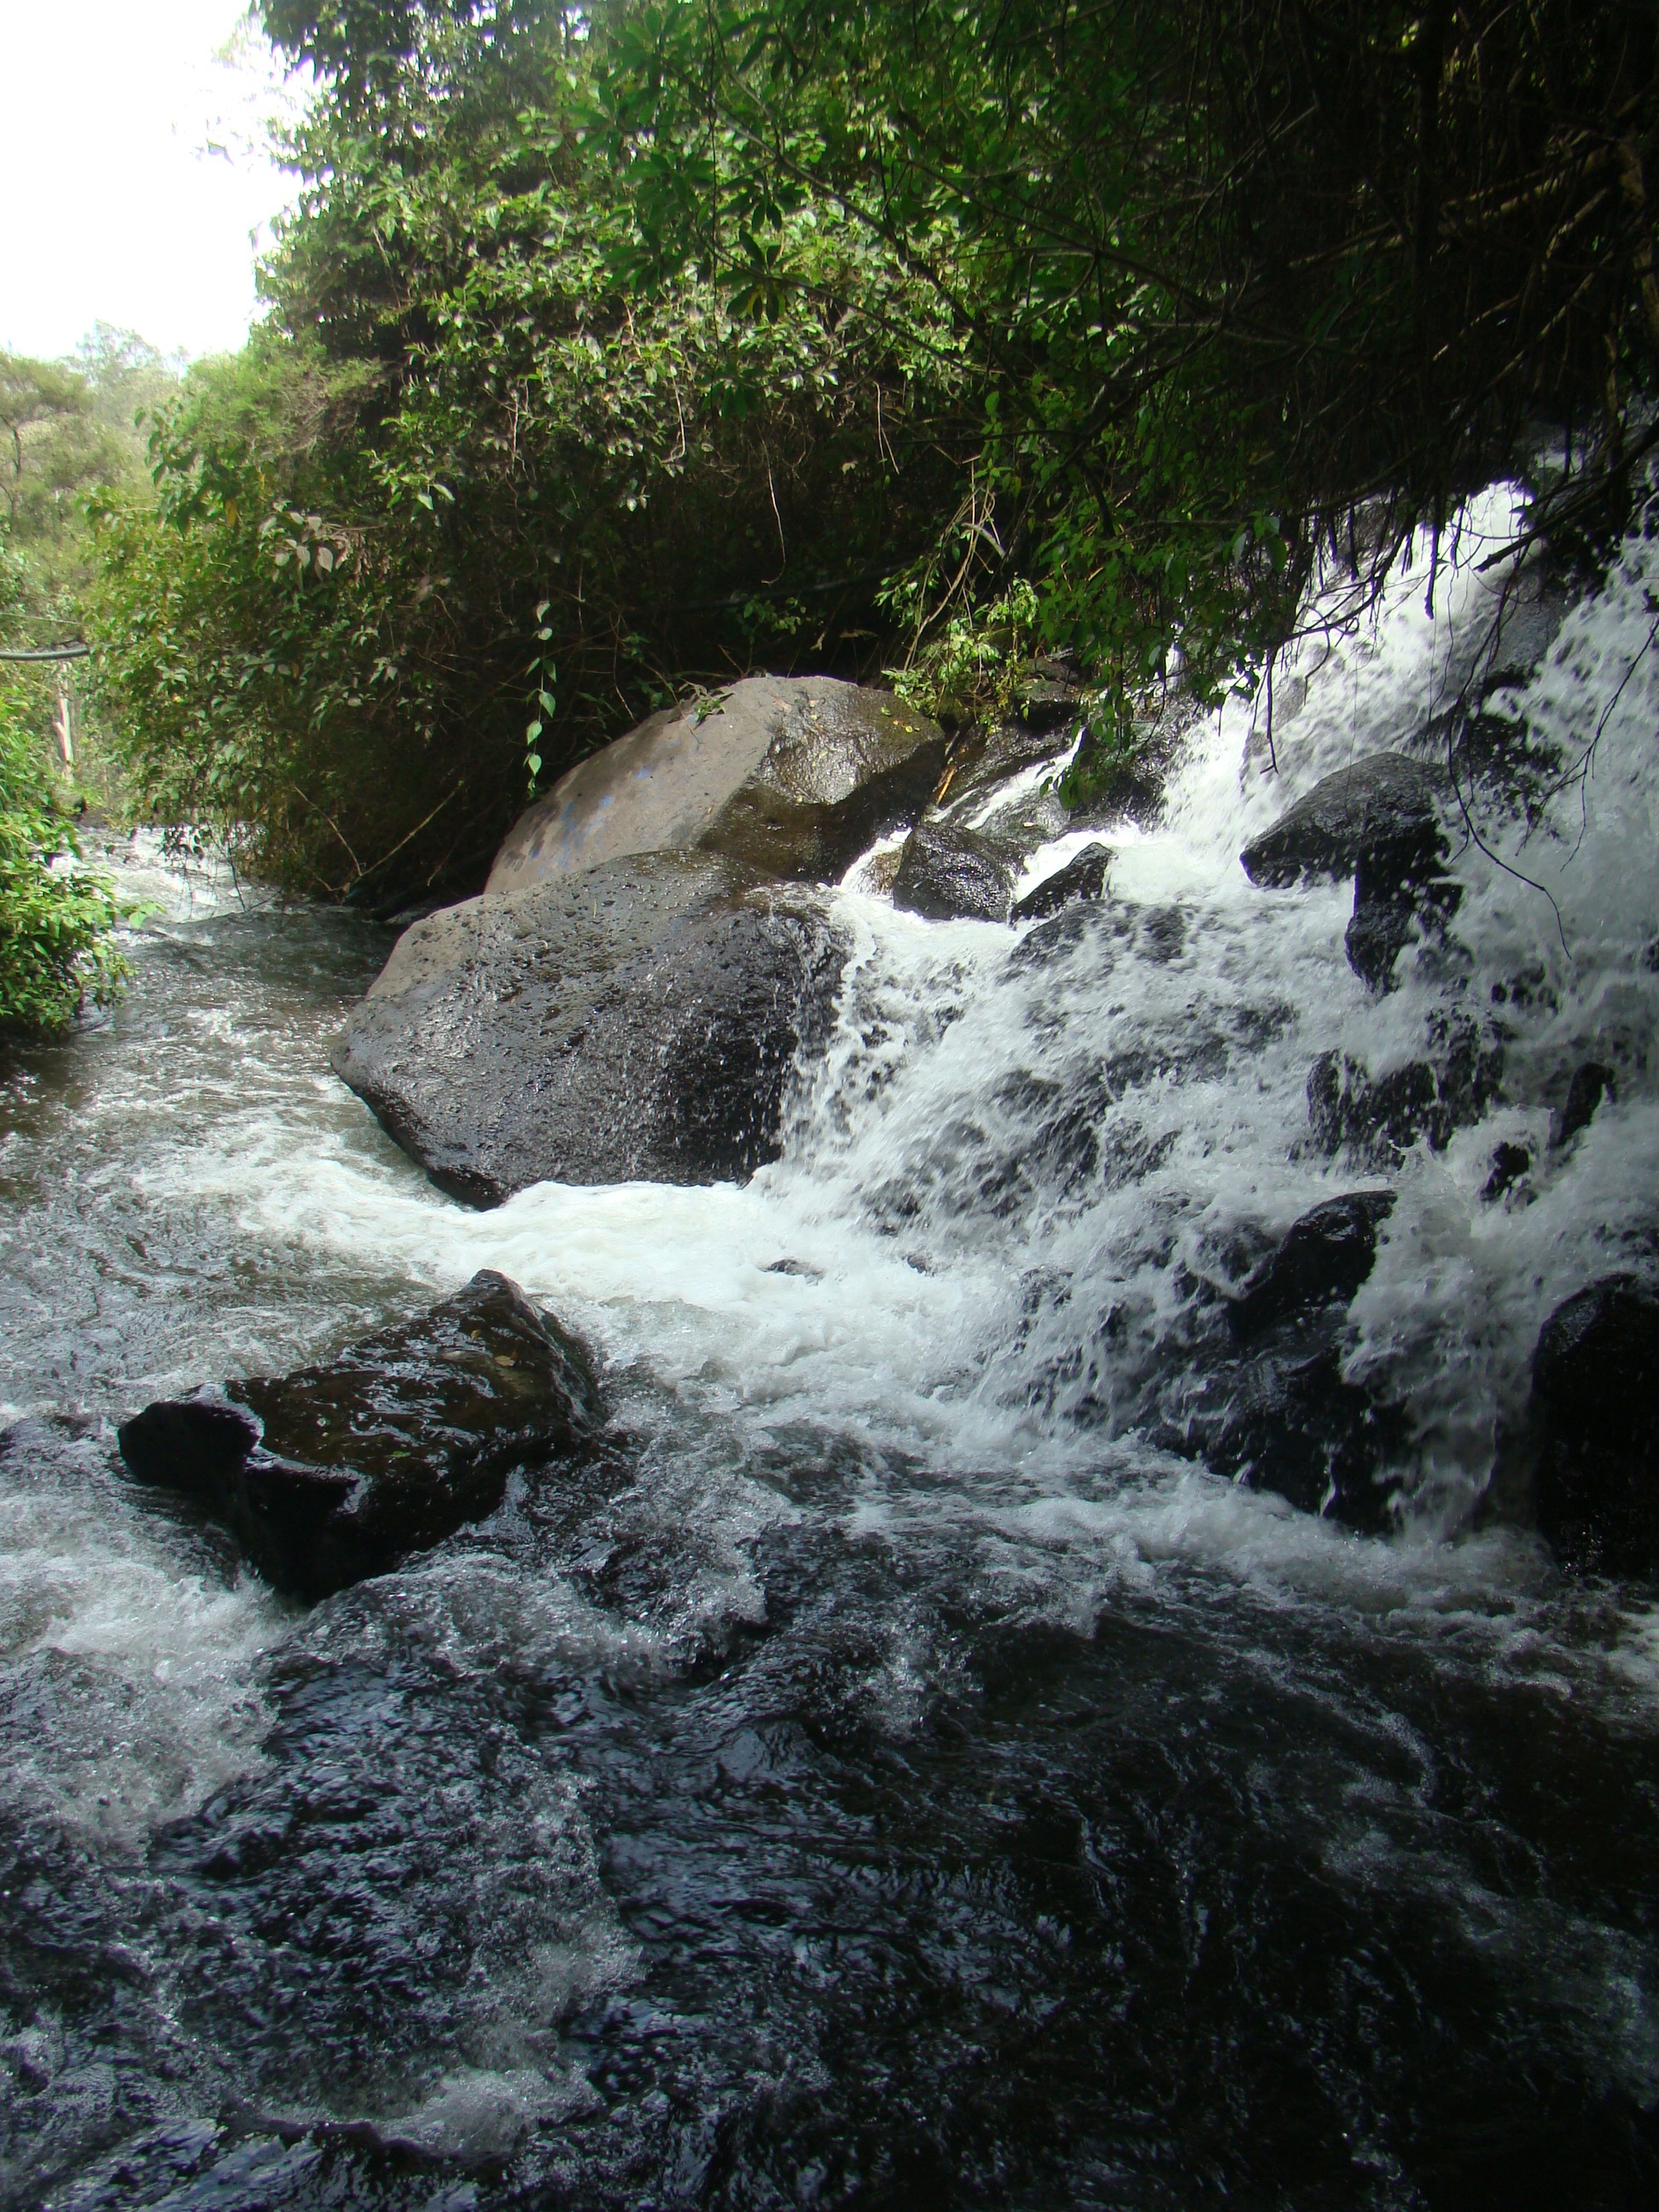
water, waterfall, creek, river, stream, rapid, body of water, water feature, watercourse